Champasak Palace

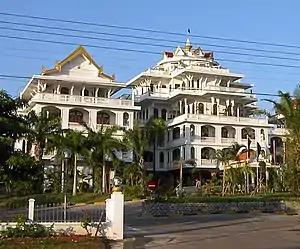
Champasak Palace

Champasak Palace, in Pakse, Laos, was intended to be a residence of the last Prince of Champasak, Chao Boun Oum. However, he had to abandon it in 1974 before it was finished, as the Royal Lao government was overthrown by the communist Pathet Lao. After the revolution, the building was completed and served as a venue for the communist party congresses and accommodation for visiting dignitaries. The palace was converted into a hotel in 1995 after a Thai company succeeded in its negotiations with the Laotian government.